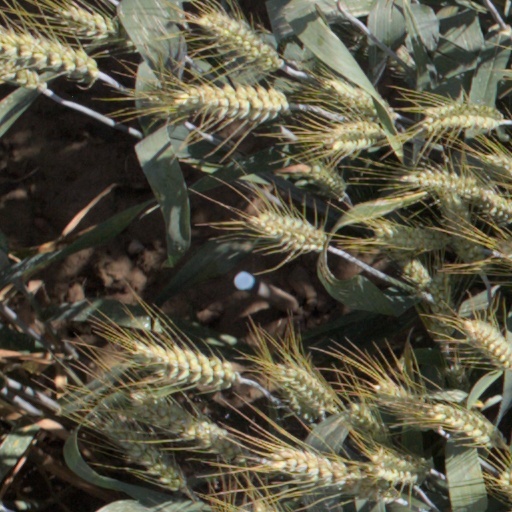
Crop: wheat